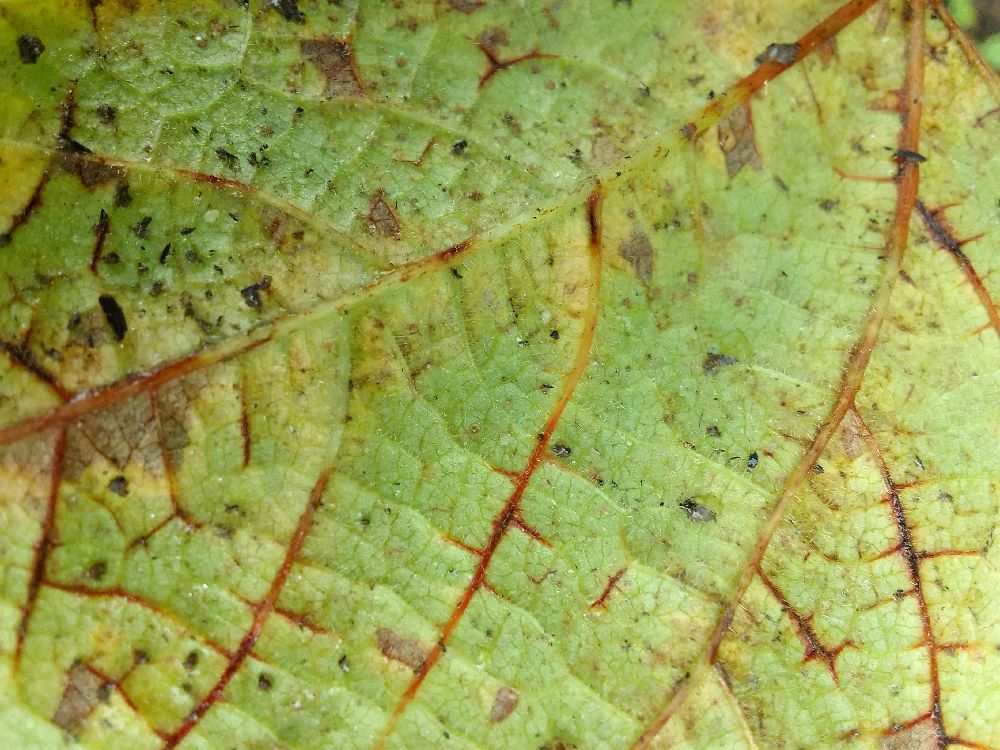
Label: anthracnose